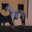
Label: horse